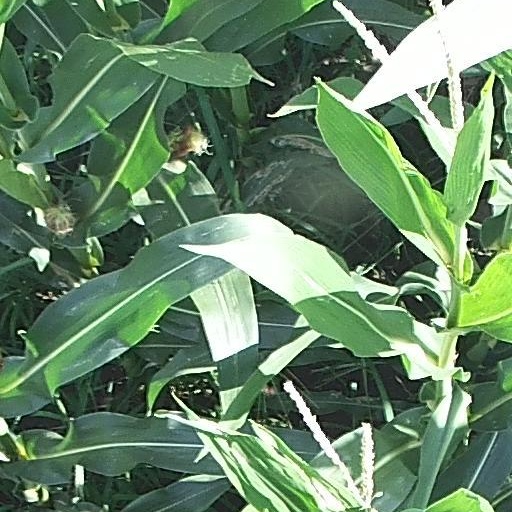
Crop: maize; corn